Falstone railway station

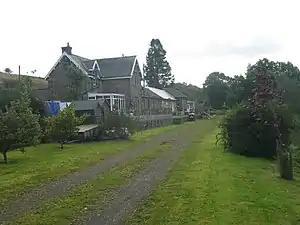
Station building in 2009.

Falstone railway station is a former railway station that served the hamlet of Falstone, in Northumberland, England.